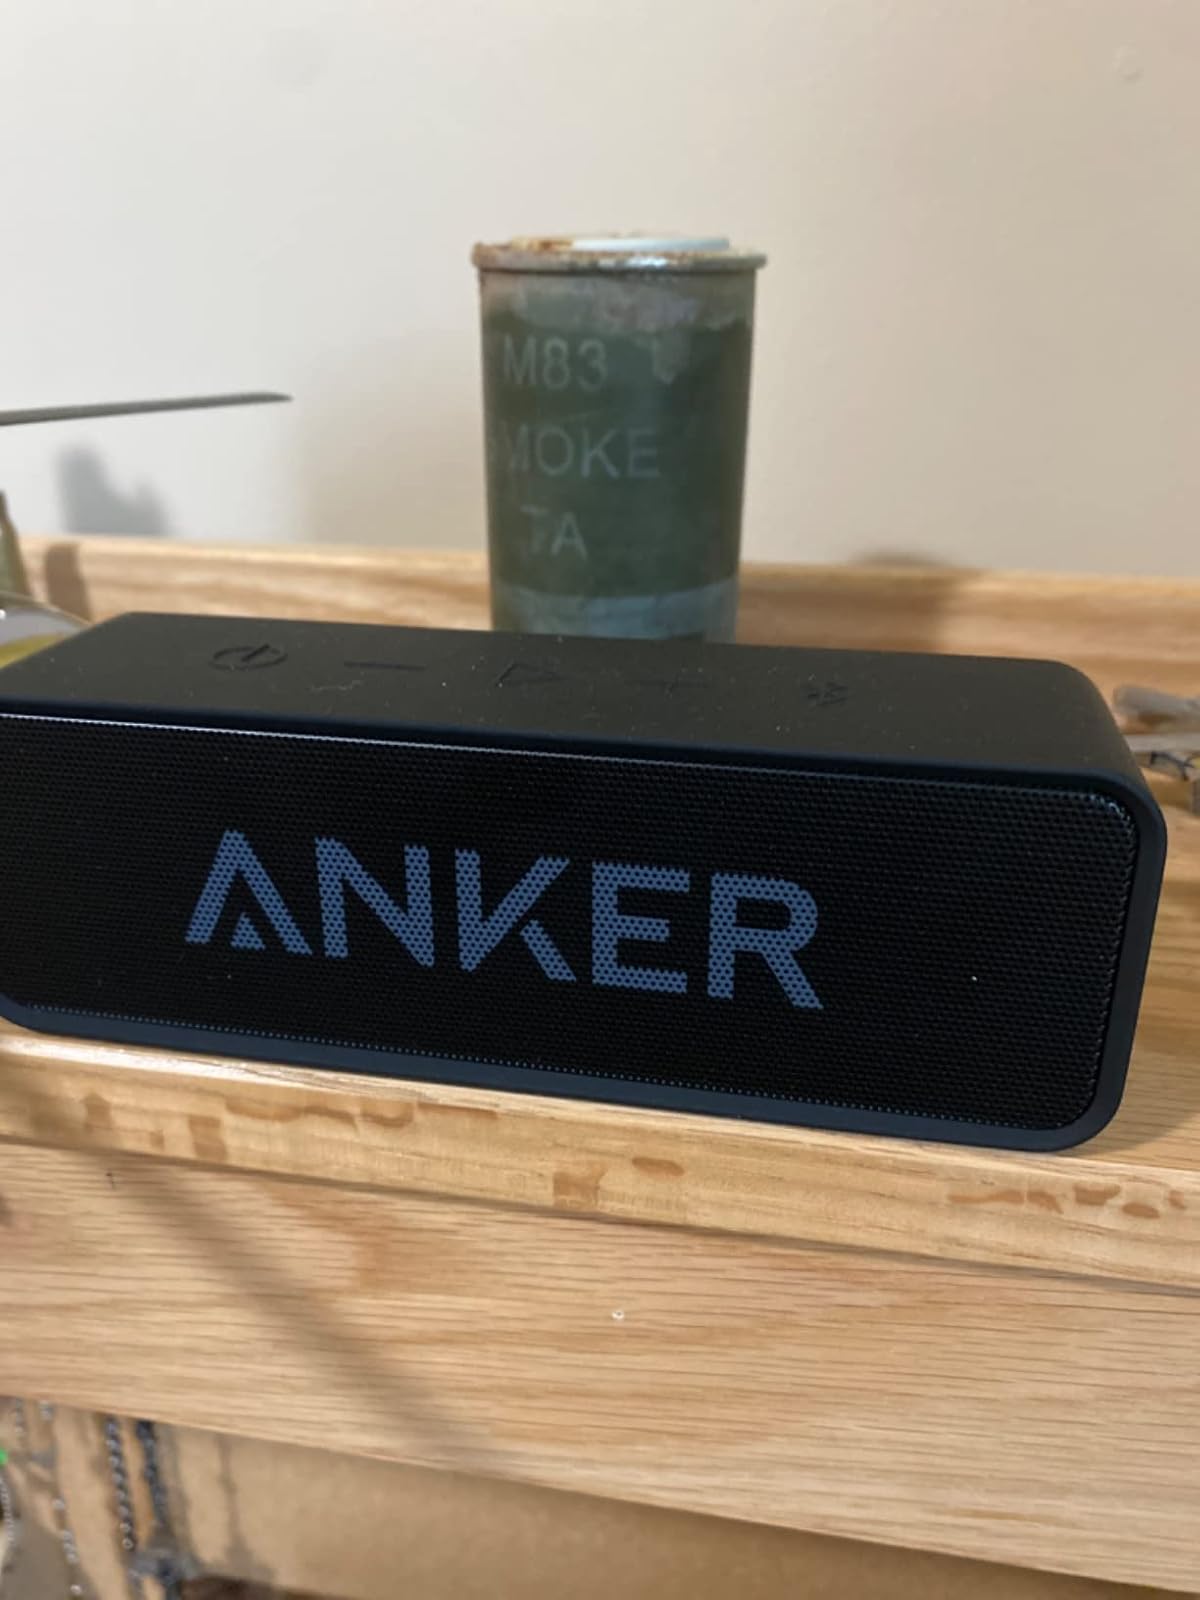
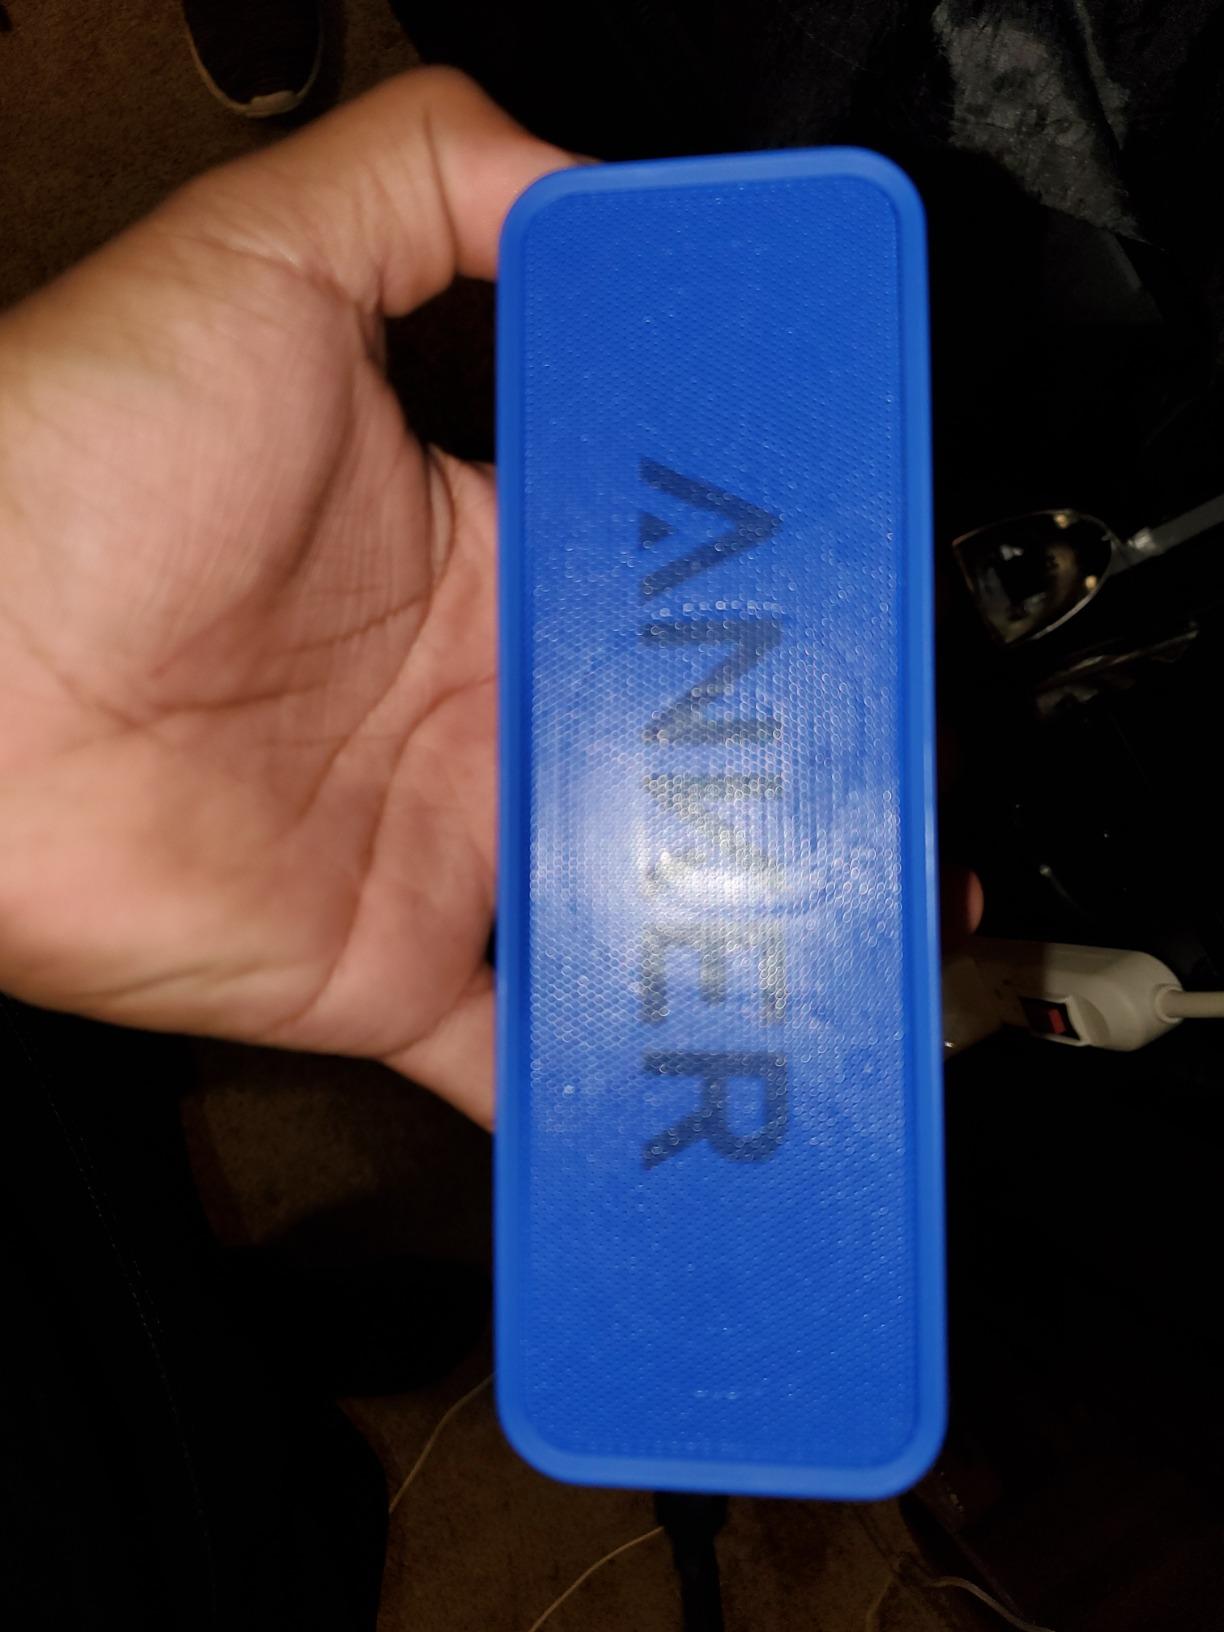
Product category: speaker
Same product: no